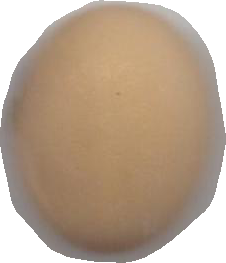
Variety: Anjasmoro